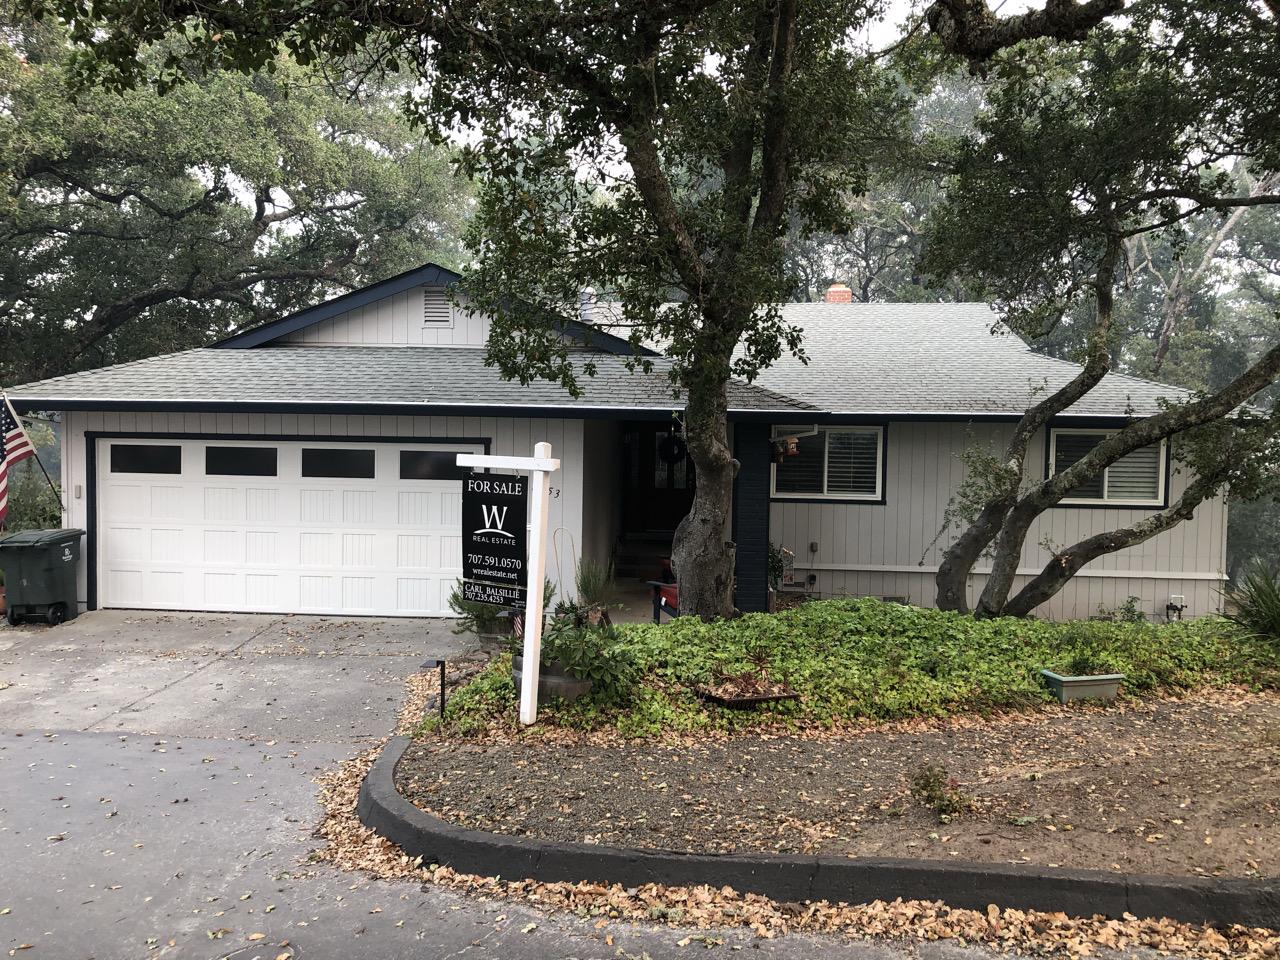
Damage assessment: no_damage